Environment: real
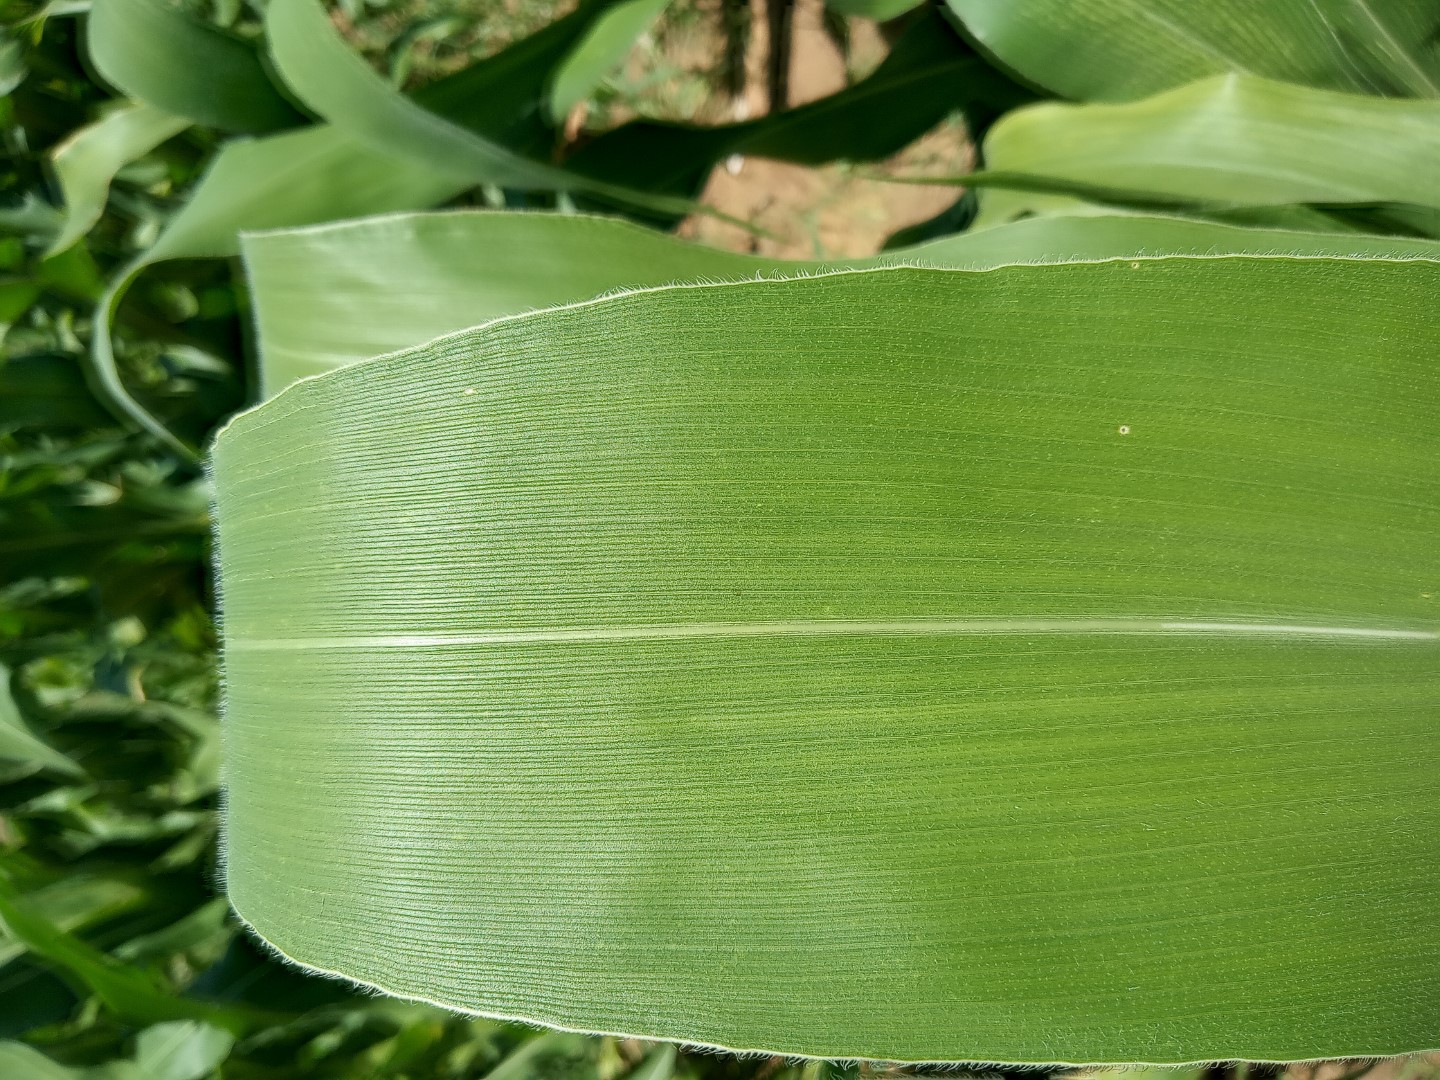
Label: healthy